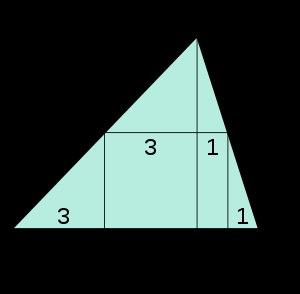
La justice distributive est, selon Aristote, la « première espèce de la justice particulière qui s'exerce dans la distribution des honneurs ou des richesses ou des autres avantages qui peuvent être répartis entre les membres d'une communauté politique. »